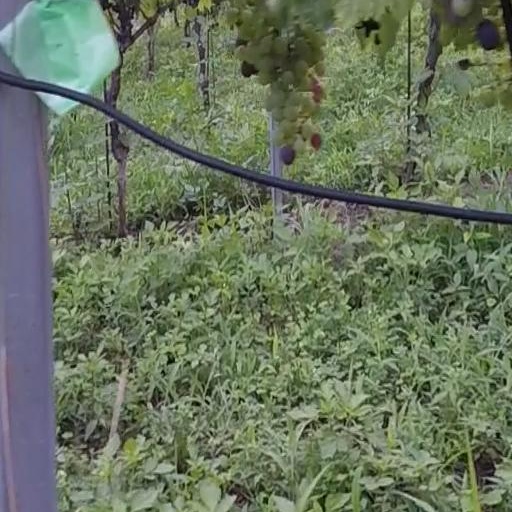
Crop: grape